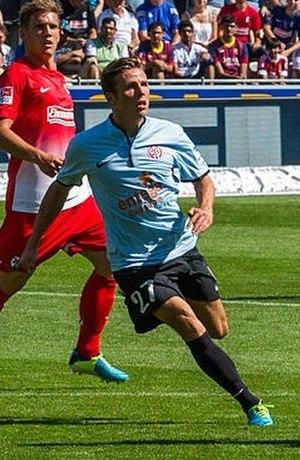
Nicolai Müller, né le 25 septembre 1987 à Lohr am Main, est un footballeur international allemand qui évolue au poste d'attaquant au Western Sydney Wanderers FC.